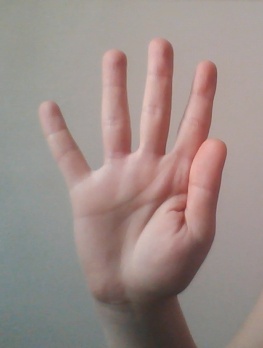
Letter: sheen